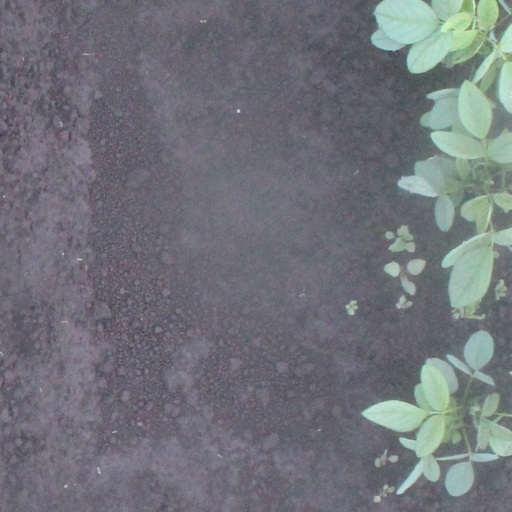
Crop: soybean